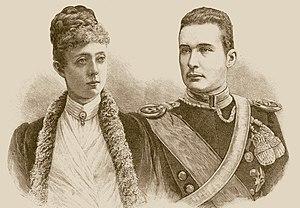
Marguerite Sophie de Habsbourg-Lorraine, née à Artstetten le 13 mai 1870 et morte à Gmunden le 24 août 1902, est la seule fille de l'archiduc Charles-Louis de Habsbourg et sa femme Marie-Annonciade de Bourbon-Siciles. Elle est aussi une nièce de l'empereur François-Joseph Iᵉʳ et la sœur de François-Ferdinand d'Autriche, l'héritier du trône.
Albert de Wurtemberg - en allemand Albrecht Herzog von Württemberg -, né le 23 décembre 1865 et mort le 29 octobre 1939, est un membre de la Maison de Wurtemberg. Il intègre l'armée et participe à la tête de la 4ᵉ armée allemande à la Première Guerre mondiale ; il combat notamment à la seconde bataille d'Ypres. Il commande ensuite un groupe d'armées jusqu'à l'armistice au sud du front de l'Ouest.